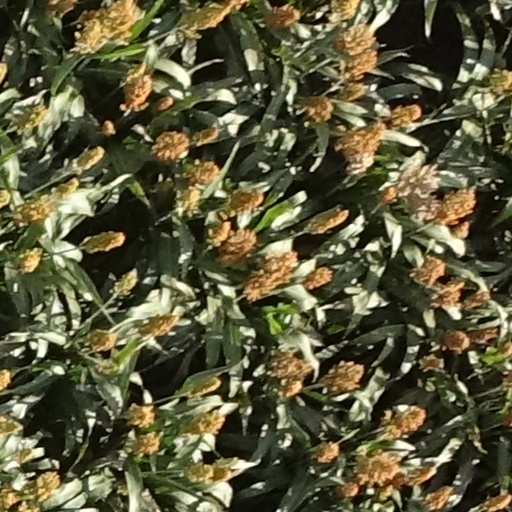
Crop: sorghum